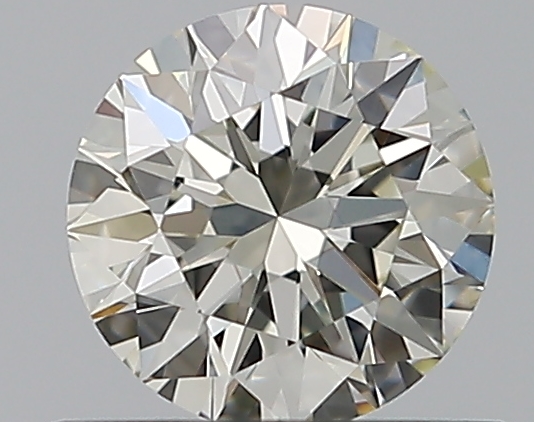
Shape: round
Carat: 0.5
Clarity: SI1
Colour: L
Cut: EX
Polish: EX
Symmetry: EX
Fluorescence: F
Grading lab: GIA
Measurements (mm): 5.09 x 5.11 x 3.17